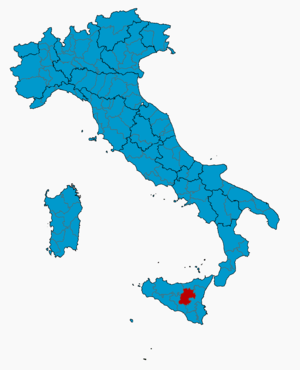
Une primaire du Parti démocrate a lieu en Italie le 8 décembre 2013 afin de désigner le nouveau secrétaire de ce parti politique.